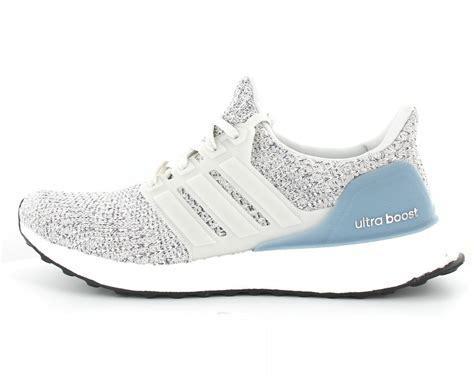
Brand: Adidas
Model: Ultra Boost 4